Indonesia–Japan relations

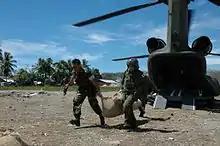
JGSDF soldiers distributing aid during its disaster relief activities in the aftermath of the 2004 Aceh Tsunami

The first Indonesian student to have studied in Japan was revolutionary and Minang politician, Abdoel Madjid Usman at Meiji University studying Law. During his time there, he co-founded the "Serikat Indonesia" (Indonesian Union), an organization for Indonesian students in Japan, and actively promoted Indonesia's independence in various international forums. He would become a collaborator, an independence advocate, and politician.